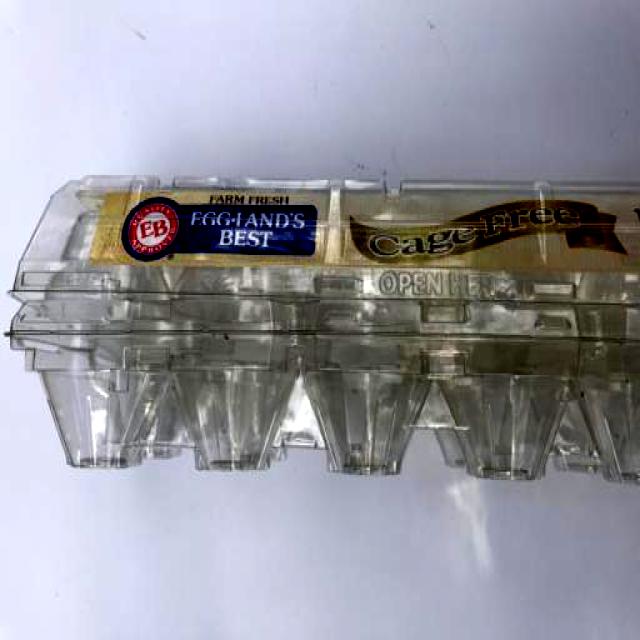
Label: Plastic